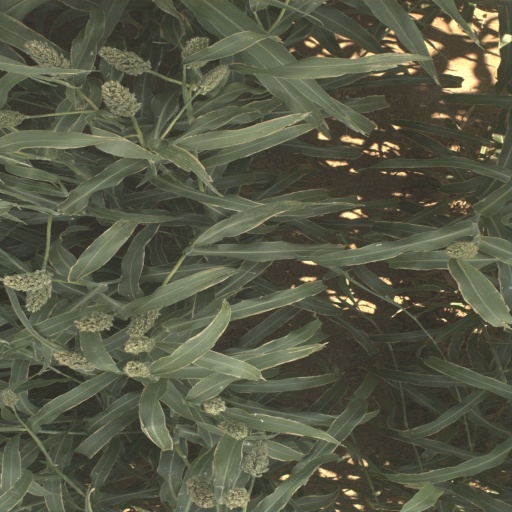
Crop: sorghum